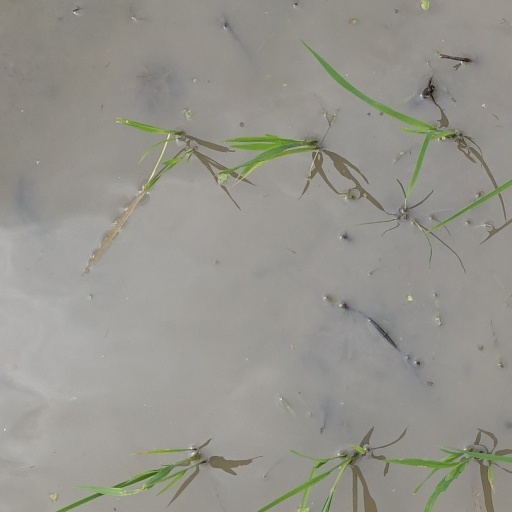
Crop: rice